Autovia

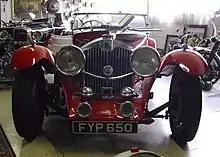
Open two-seater, originally a saloon, first registered September 1939

The underslung chassis frame permitted a low overall height and low floor line, for the saloon and limousine as well as the sporting model.